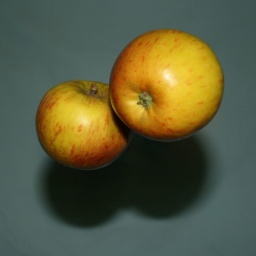
flying apples caught by the camera